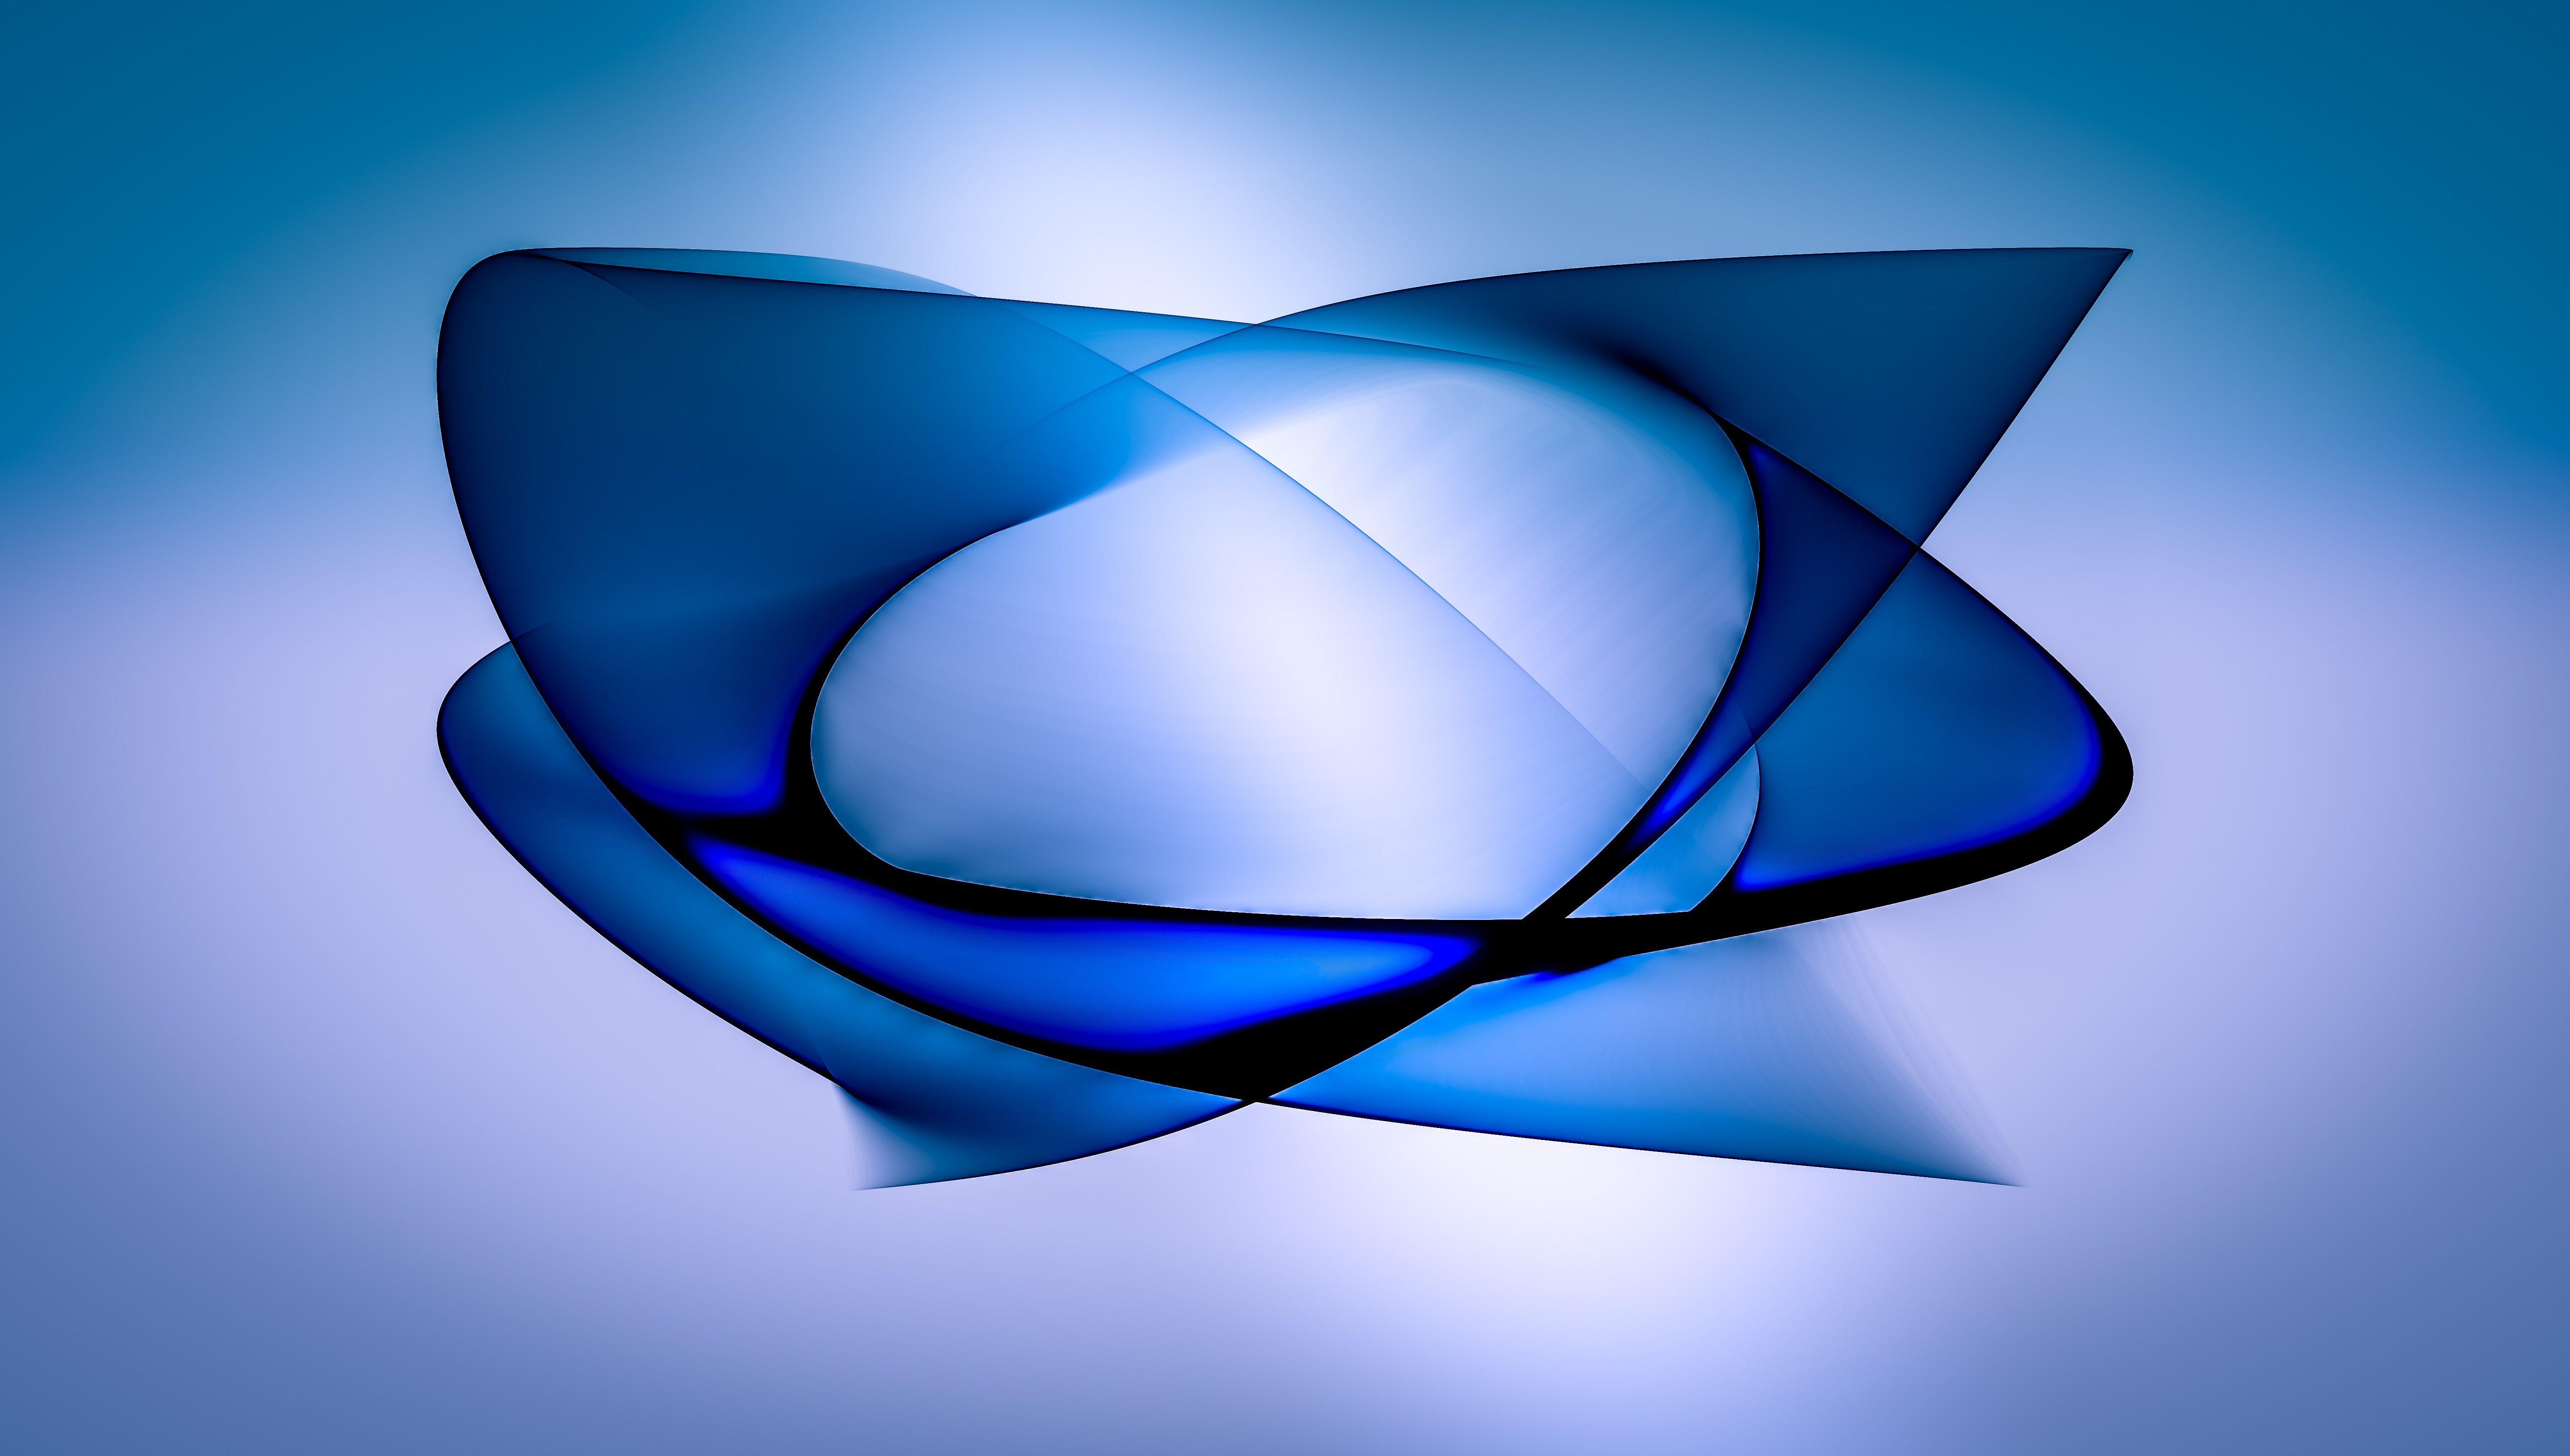
art, azure, creative arts, electric blue, vase, symmetry, circle, graphics, triangle, pattern, liquid, symbol, graphic design, still life photography, font, fractal art, petal, Transparent material